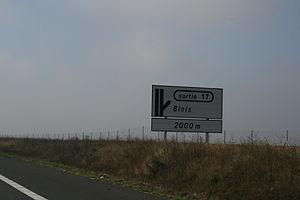
En signalisation de direction, le panneau d’avertissement est destiné à alerter l’usager de la proximité d’un échangeur ou d’une bifurcation autoroutière. Ils sont composés de deux registres rectangulaires superposés.